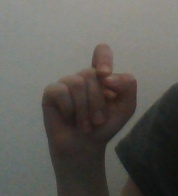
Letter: fa